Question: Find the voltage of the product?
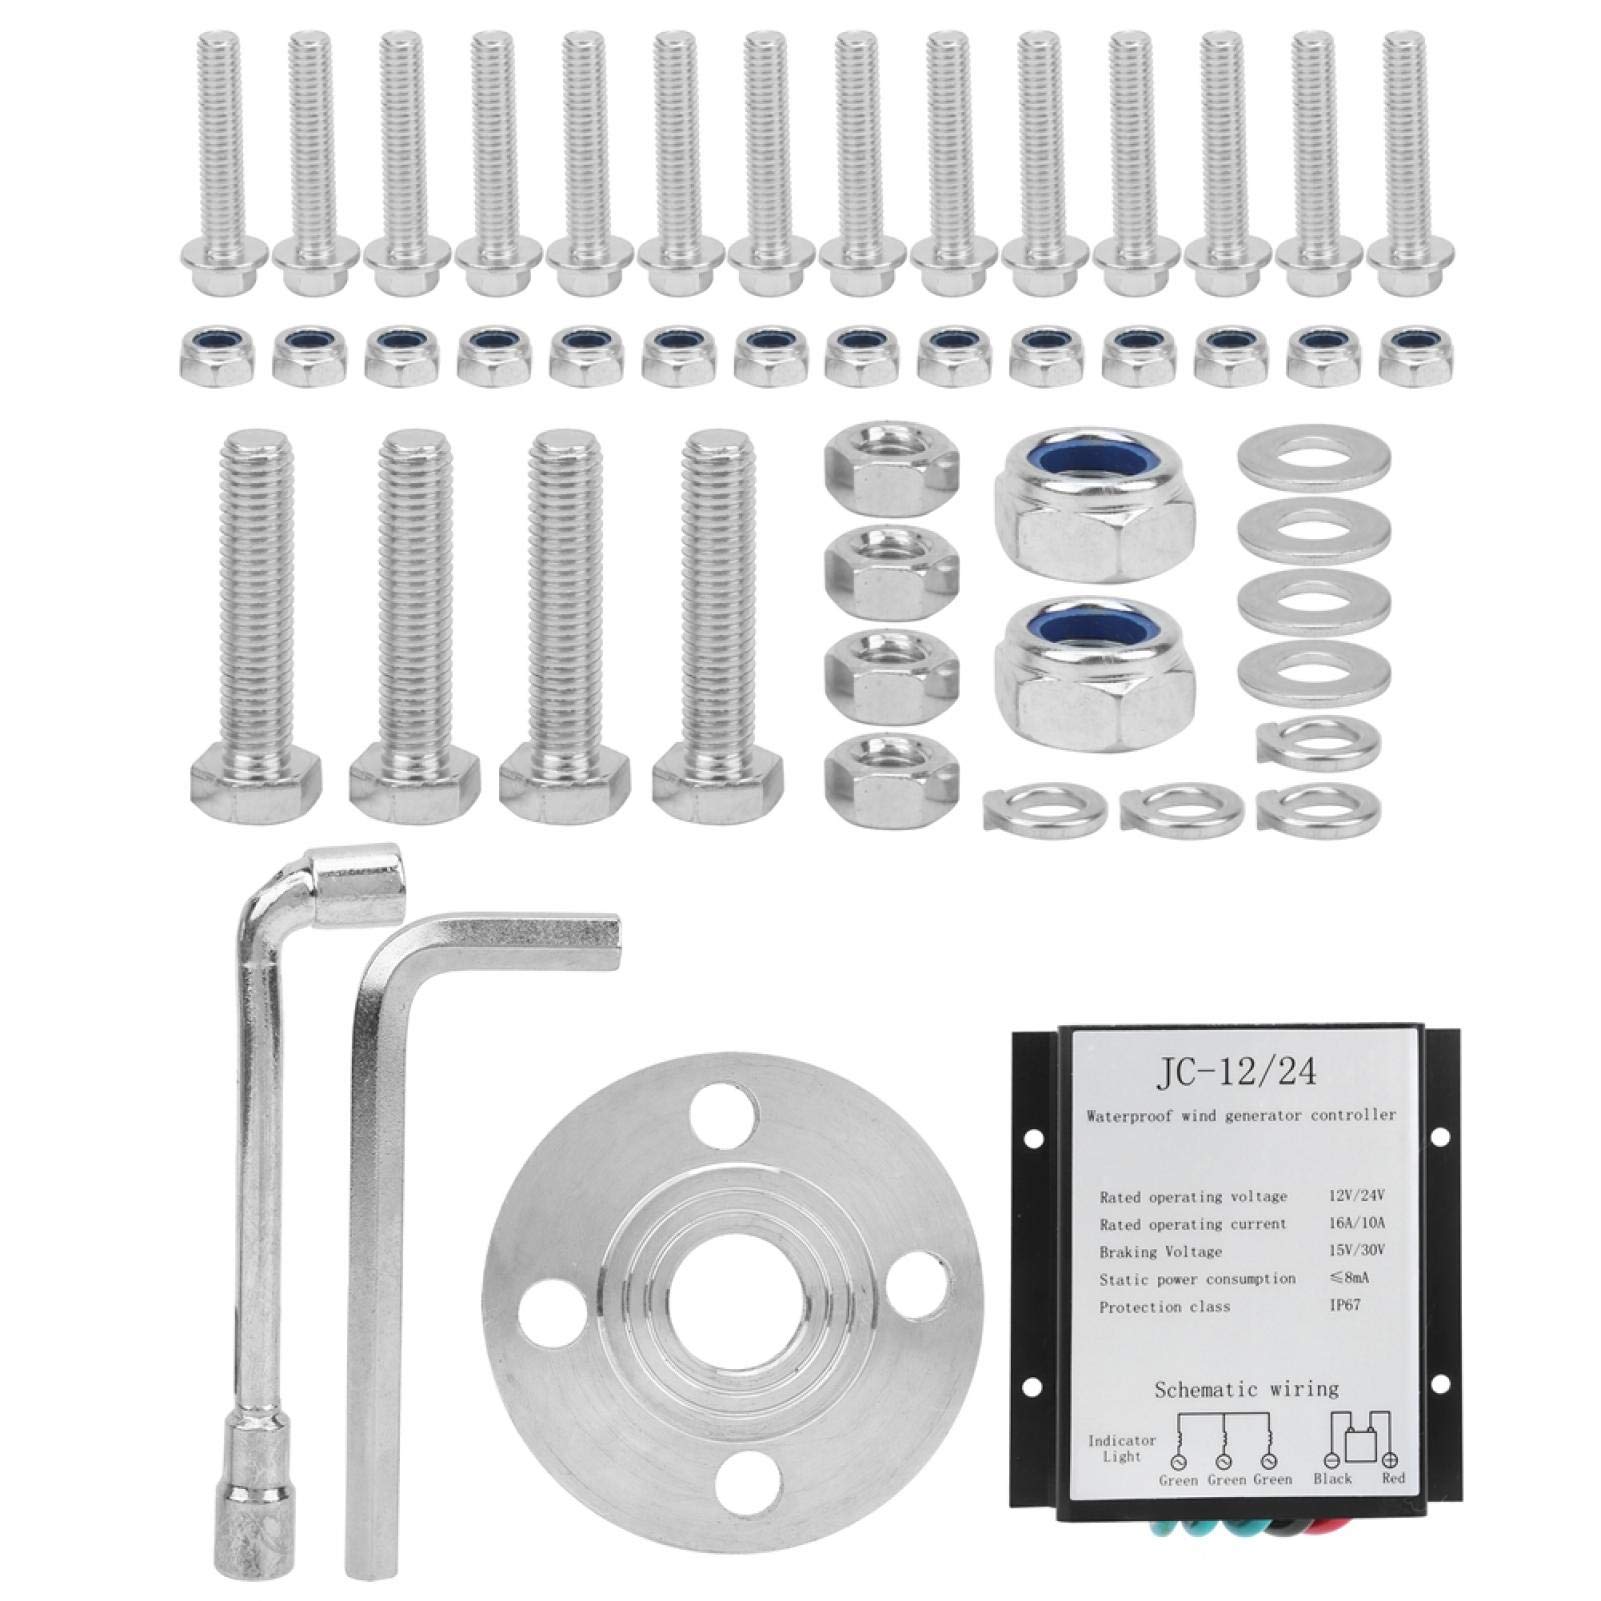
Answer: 24.0 volt